New Haven, Connecticut

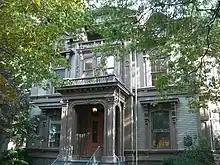
The Graves-Dwight on Hillhouse Avenue

New Haven's greatest culinary claim to fame may be its pizza, which has been claimed to be among the best in the country, or even in the world. New Haven-style pizza, called "apizza", made its debut at the iconic Frank Pepe Pizzeria Napoletana (known as Pepe's) in 1925. Apizza is baked in coal- or wood-fired brick ovens, and is notable for its thin crust. Apizza may be red (with a tomato-based sauce) or white (with a sauce of garlic and olive oil), and pies ordered "plain" are made without the otherwise customary mozzarella (originally smoked mozzarella, known as "scamorza" in Italian). A white clam pie is a well-known specialty of the restaurants on Wooster Street in the Little Italy section of New Haven, including Pepe's and Sally's Apizza (which opened in 1938). Modern Apizza on State Street, which opened in 1934, is also well-known.